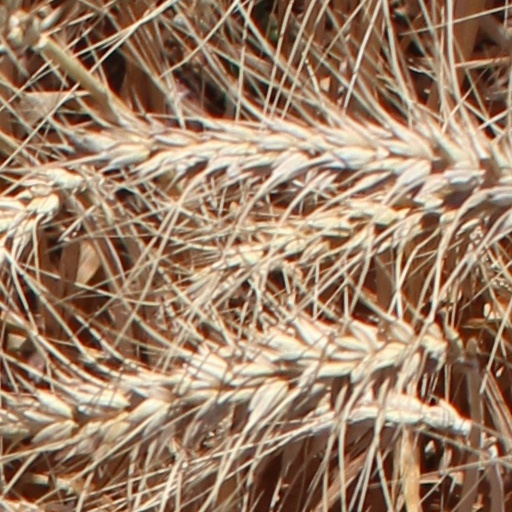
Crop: wheat